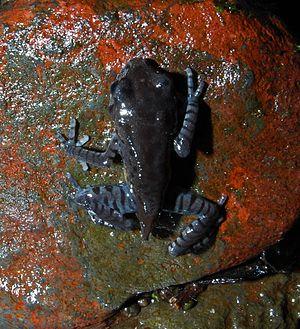
Leptobrachium hasseltii est une espèce d'amphibiens de la famille des Megophryidae.